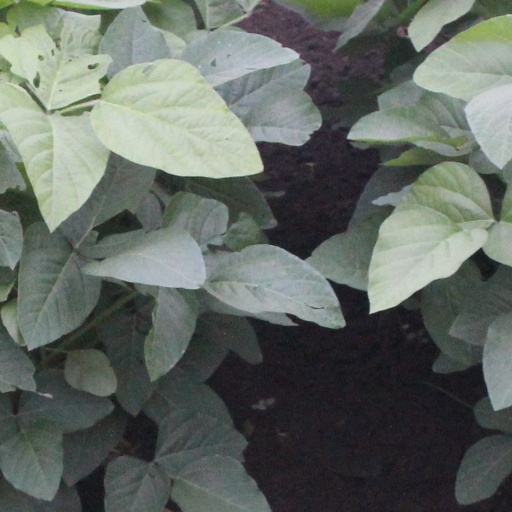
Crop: soybean